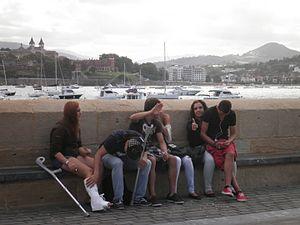
La psychologie de l'adolescent, discipline apparentée à la psychologie de l'enfant, a pour objet d'étude les processus de pensée et les comportements de l'adolescent, son développement psychologique et ses problèmes éventuels.